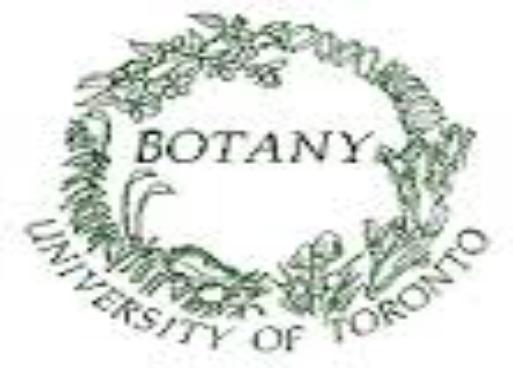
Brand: Botany
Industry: Others